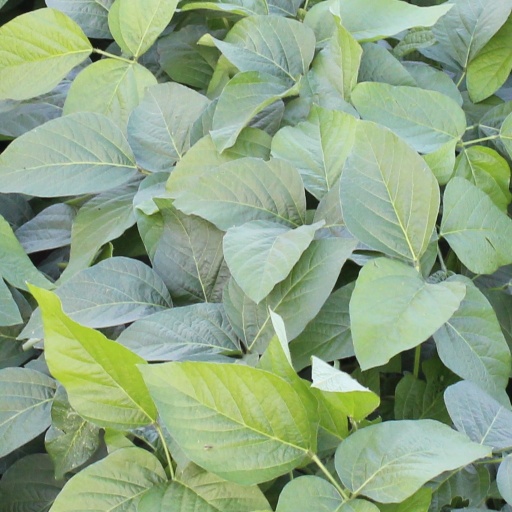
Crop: soybean